Gabriel Faure (writer)

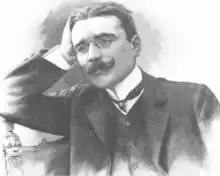

Gabriel Faure (15 May 1877 – 5 August 1962) was a French poet, novelist and essayist. He was the author of many books about Italy, and the editor of a book prefaced by Italian fascist dictator Benito Mussolini. He won five prizes from the Académie française.